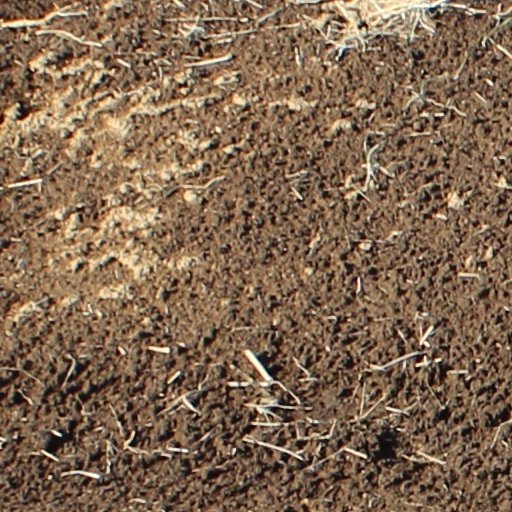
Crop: wheat